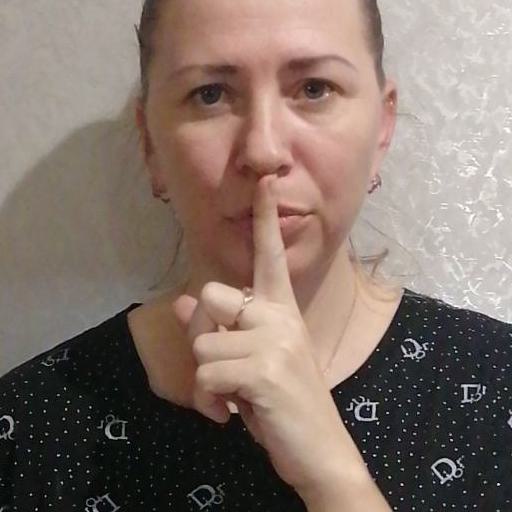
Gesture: mute